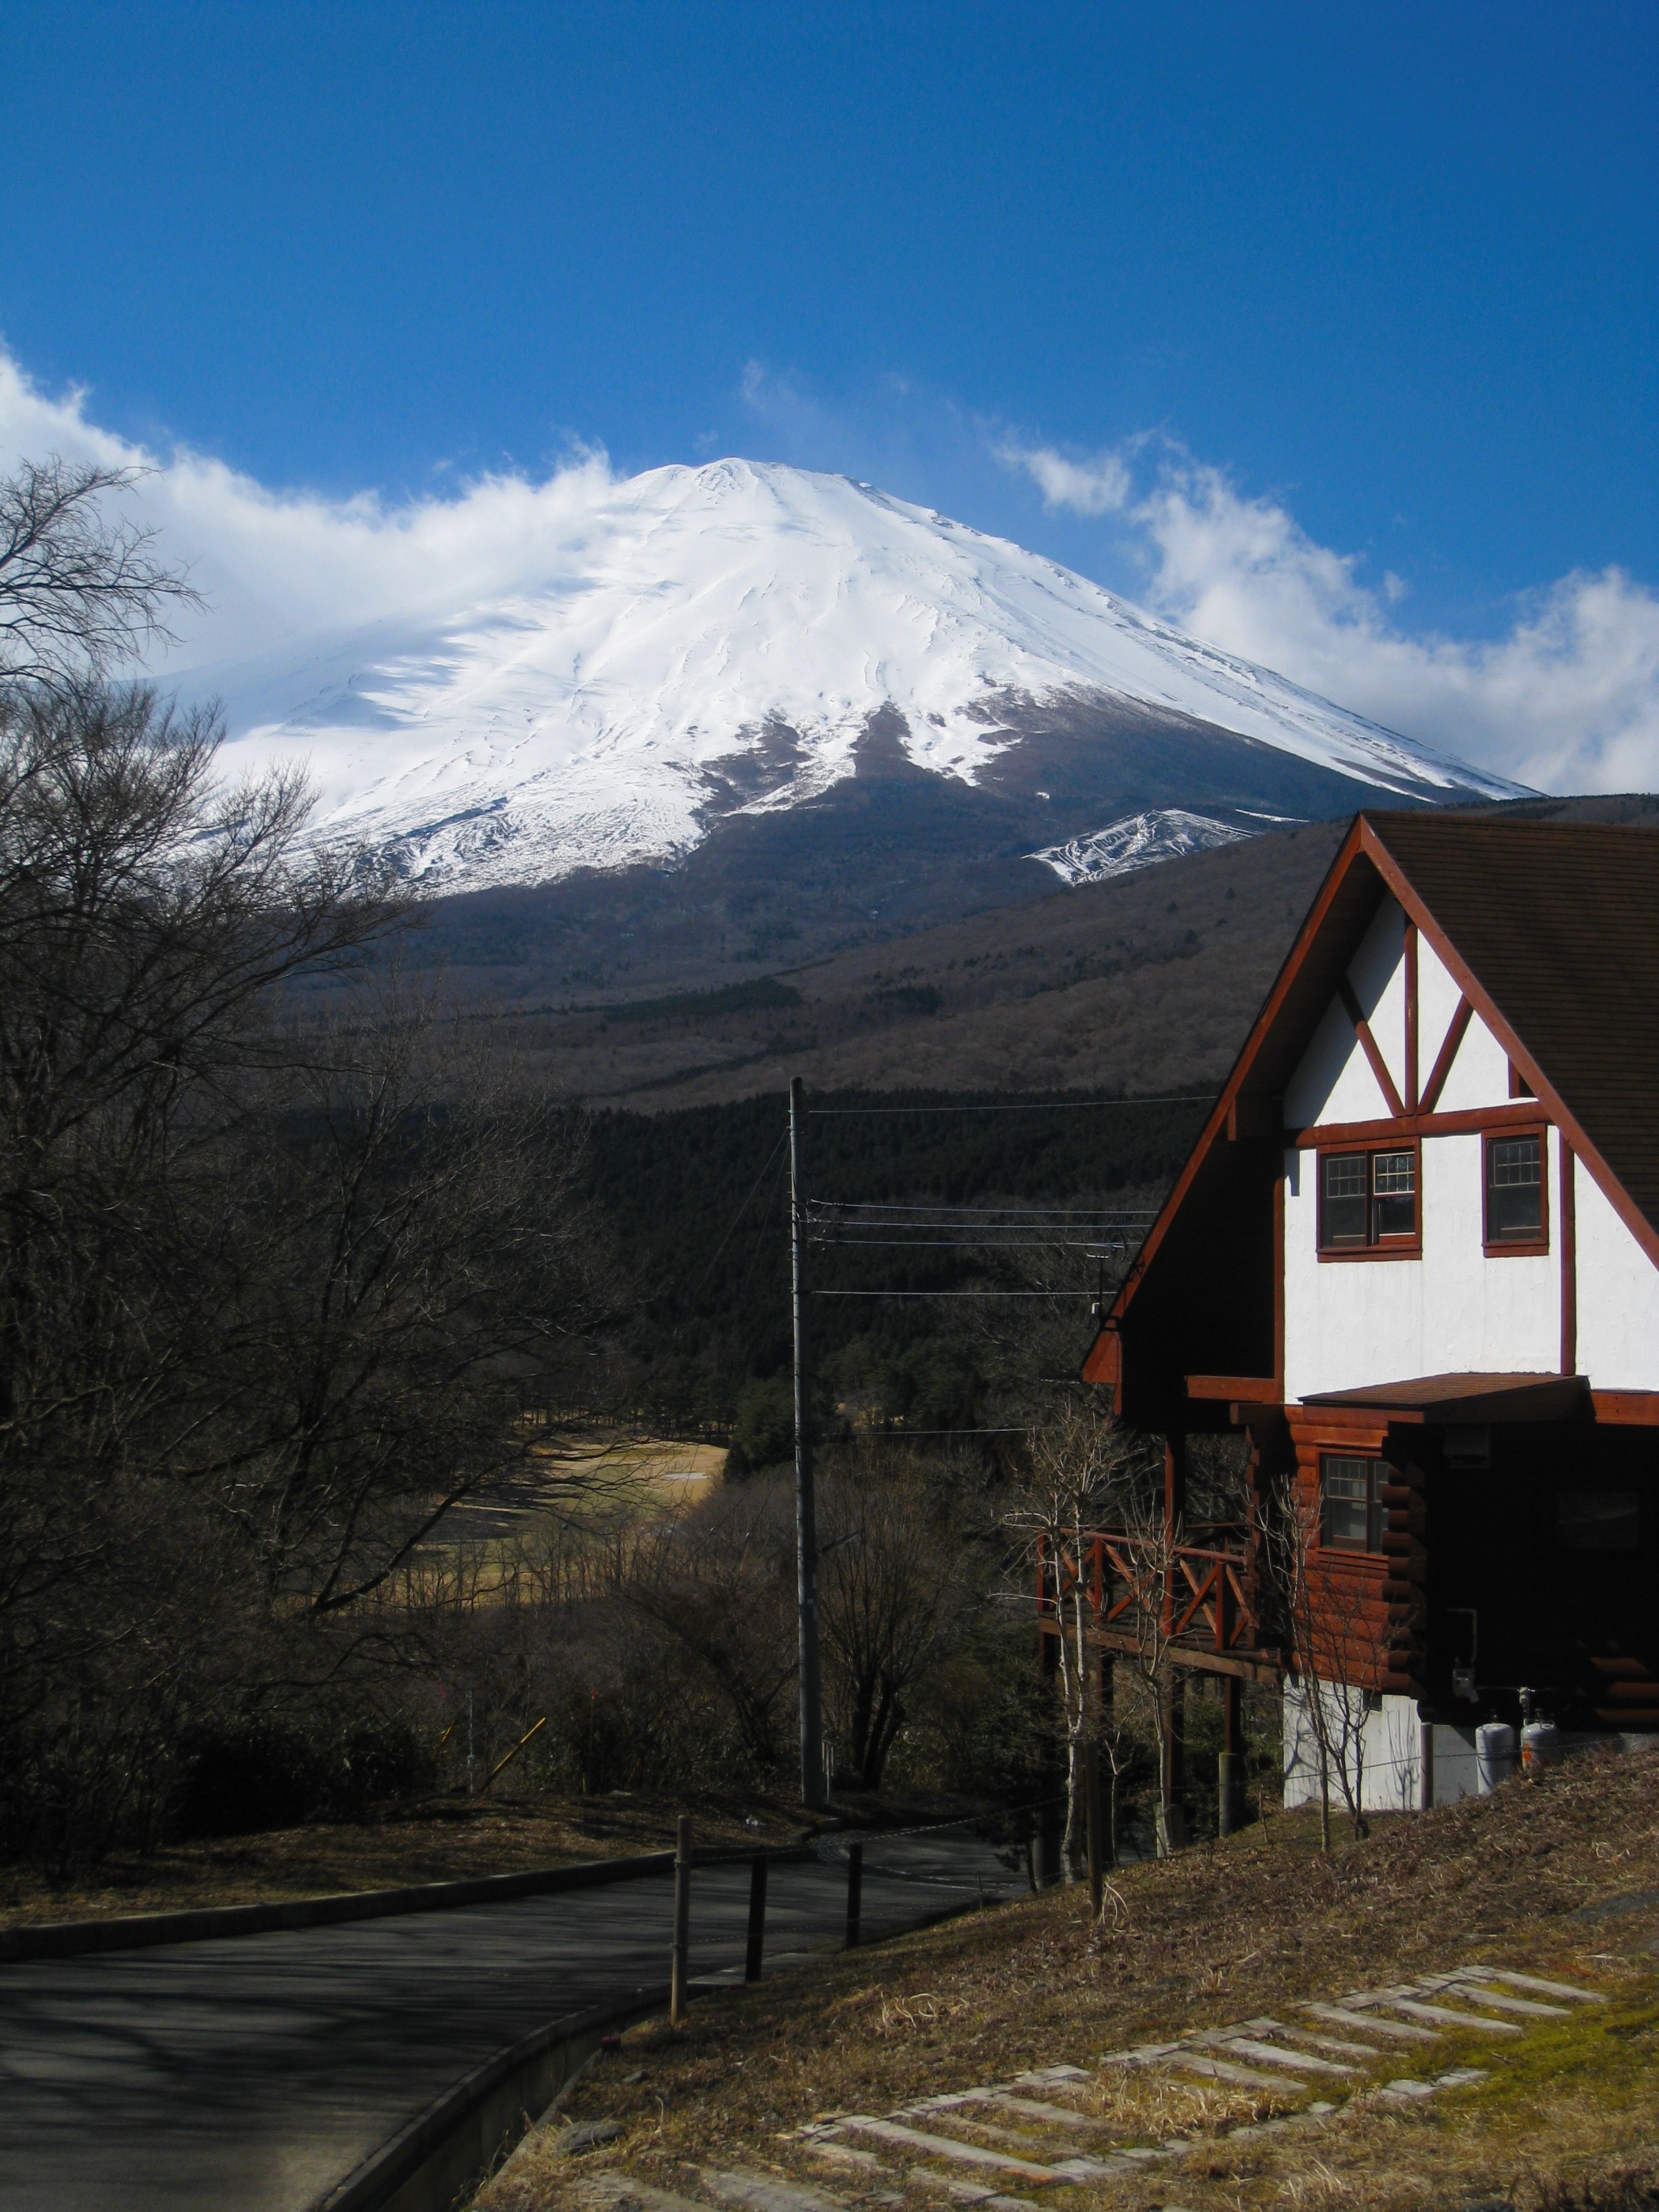
landscape, forest, mountain, snow, winter, cloud, white, villa, morning, hill, valley, mountain range, transport, blue, japan, highland, blue sky, alps, mound, mt fuji, rural area, mountain hut, shizuoka prefecture, gotemba, mountainous landforms